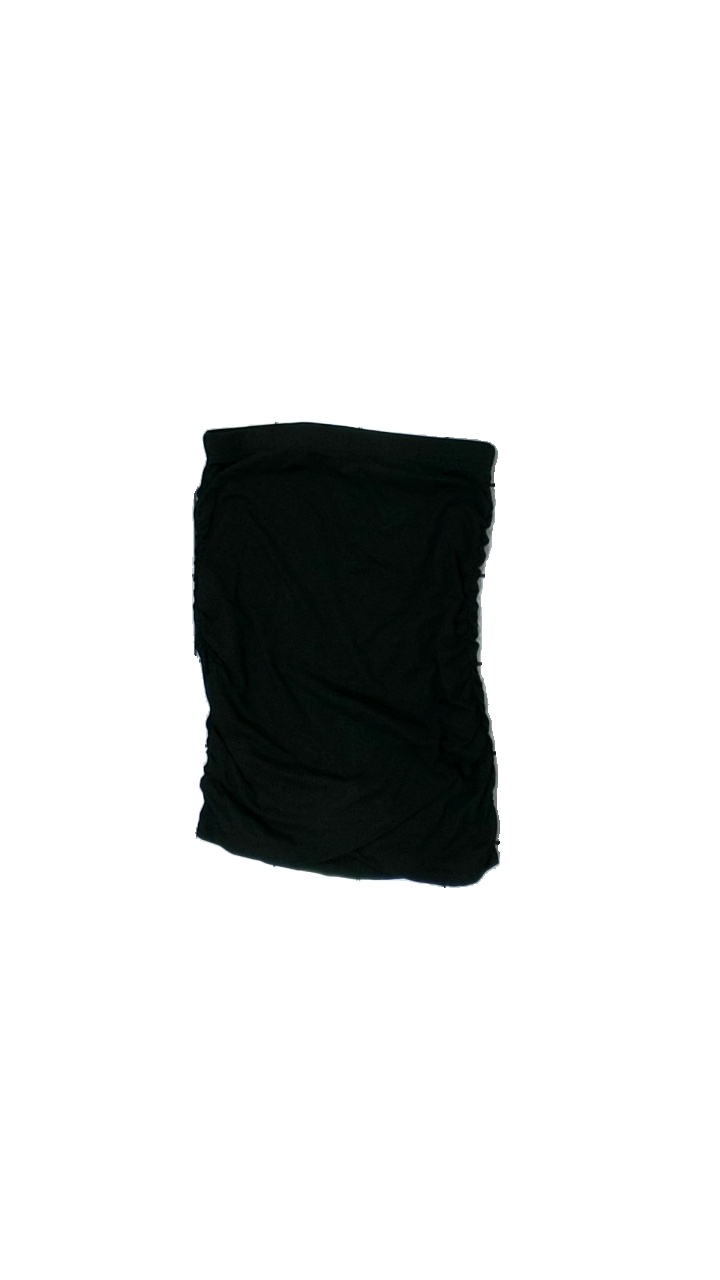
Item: Skirt (Ladies)
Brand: Lindex
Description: svart kjol, lite luddig
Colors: Black
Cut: Cropped
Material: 100% cotton
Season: Summer
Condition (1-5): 4
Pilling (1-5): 5
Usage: Reuse
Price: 50-100